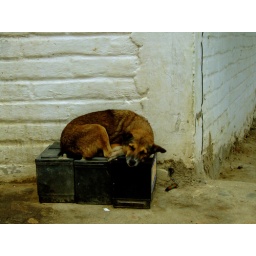
A stray dog laying on top of some car batteries in Yelapa Mexico